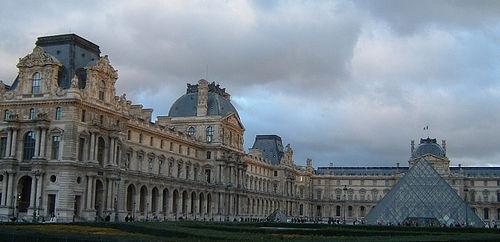
Weather: cloudy or overcast